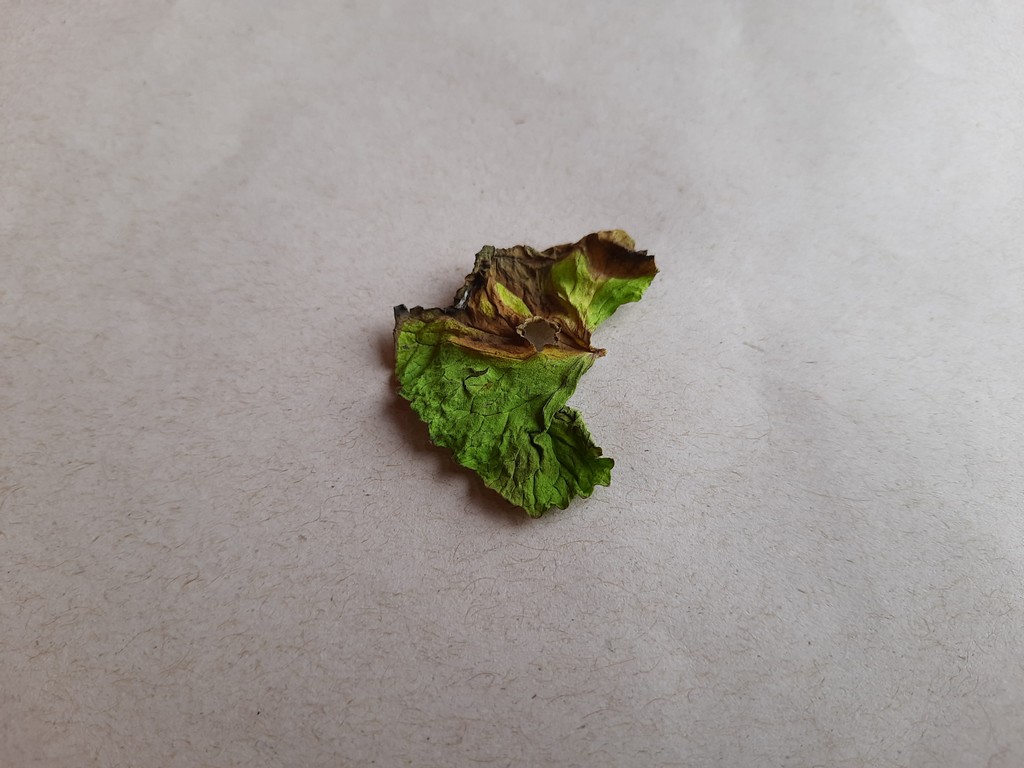
Label: Dried